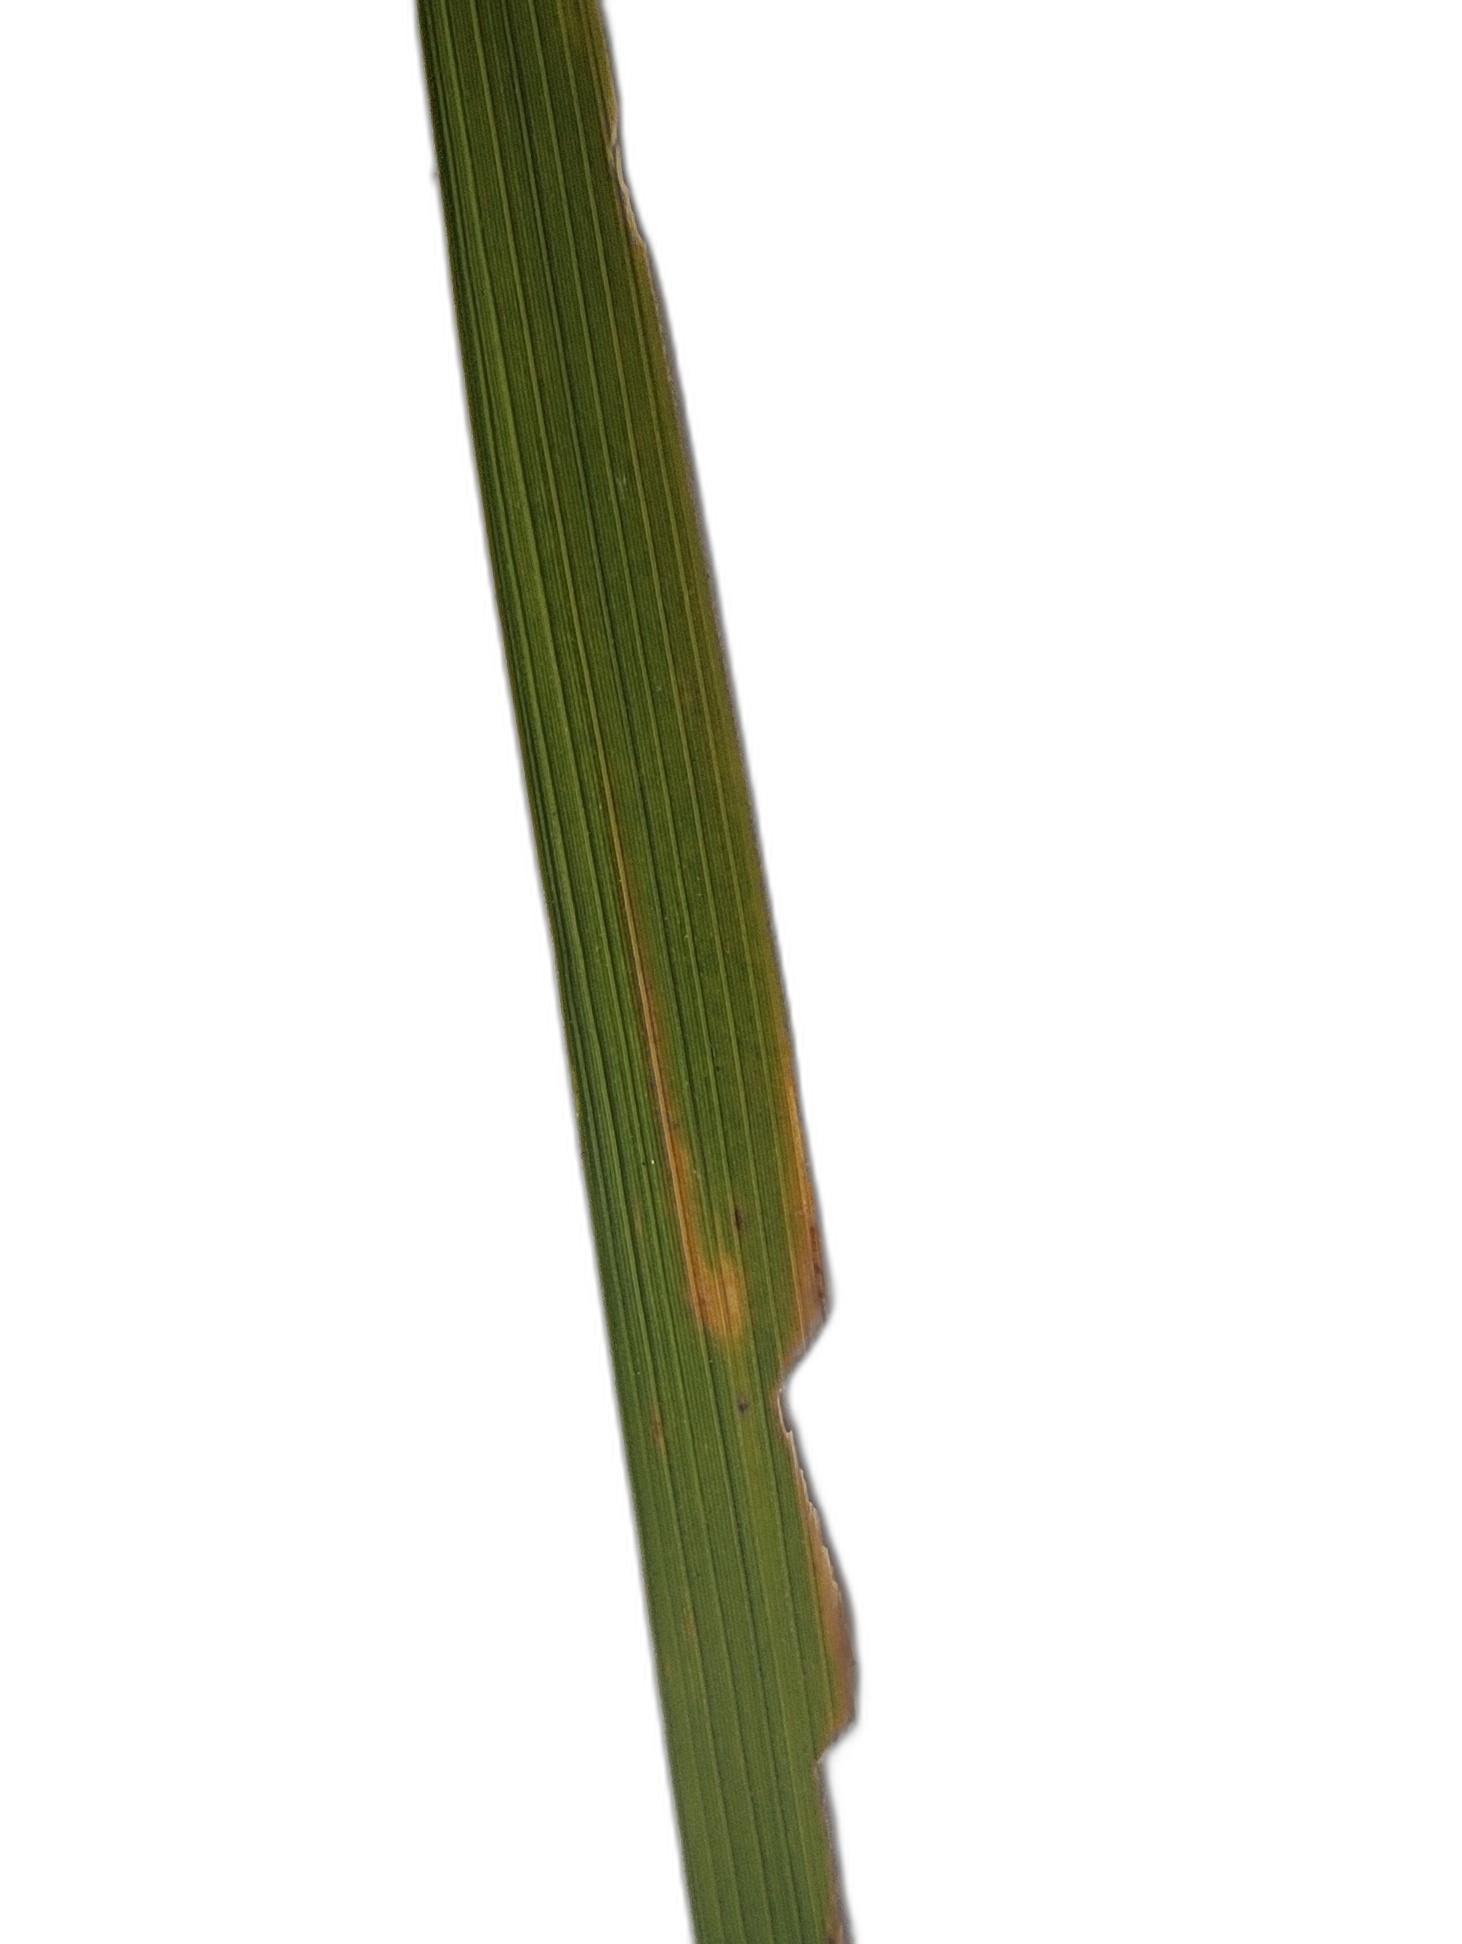
Label: Insect